Gilles Simon

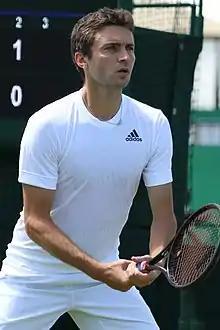
Simon at the 2022 Wimbledon qualifying

Gilles Simon (born 27 December 1984) is a French former tennis player. He turned professional in 2002 and won fourteen singles titles on the ATP Tour, and attained a career-high ATP singles ranking of No. 6, on 5 January 2009.